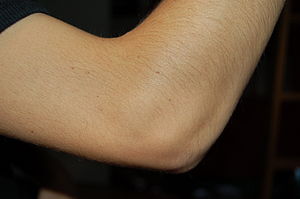
Albue
Albuen.
Albuen er et led på armene af mennesker. Leddet er stedet, hvor overamsknoglen møder underarmsknoglerne.